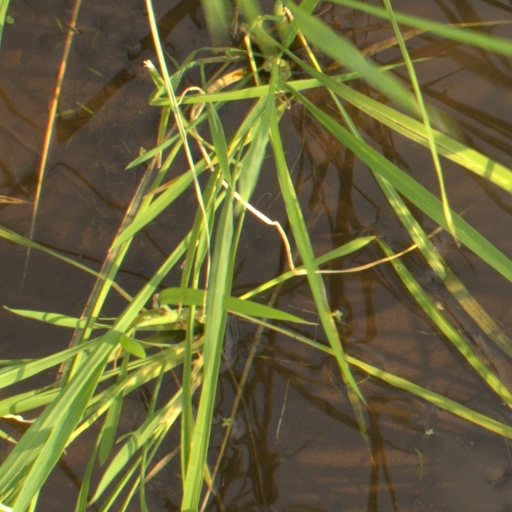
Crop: rice